Pedro Velaz de Medrano

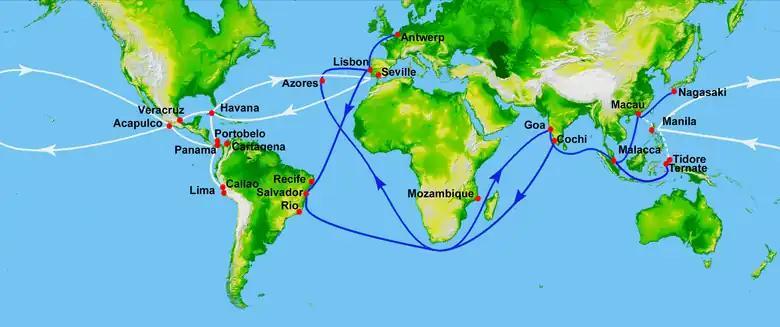
Spanish galleon routes (white): West Indies or trans-atlantic route begun in 1492

His seafaring skills caught the attention of Fadrique de Toledo, Captain General of the Navy of the Atlantic Ocean and of the Armed Forces of the Kingdom of Portugal, who enlisted him in the journey to Brazil that recovered Bahia from the Dutch in 1625. For two decades, Pedro Vélaz de Medrano took part in the recovery of Bahia (Brazil), from the Dutch, and fought on the islands of Saint Kitts and Nevis, and wherever his services were required. In 1629, still under his command, he participated in the actions of the islands of San Cristóbal and Nieves.